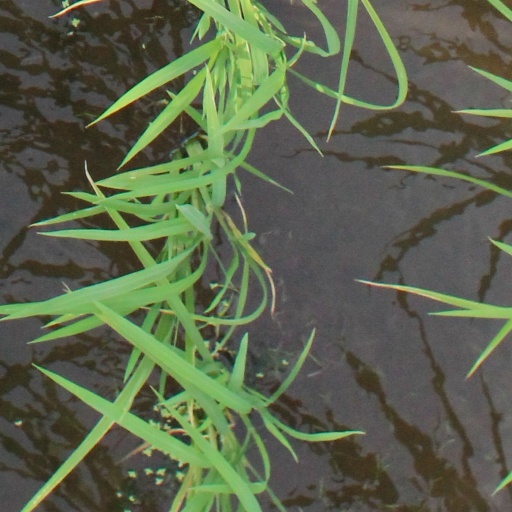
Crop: rice